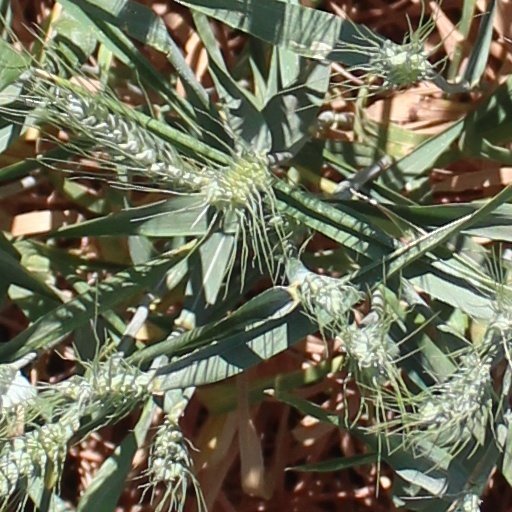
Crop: wheat